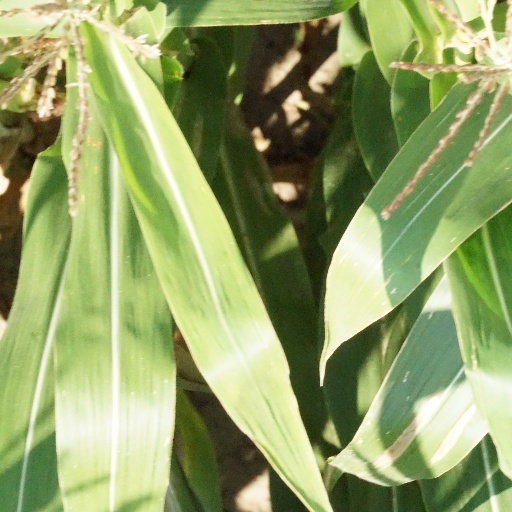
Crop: maize; corn